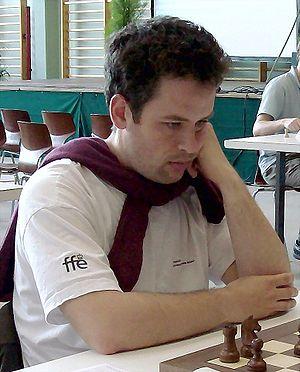
Christian Bauer, né le 11 janvier 1977 à Forbach, en France, est un grand maître français du jeu d'échecs. Il a remporté le titre de champion de France en 1996, 2012 et 2015.